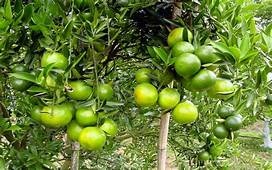
Label: mandarine